Caughnawaga Indian Village Site

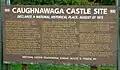
Interpretive sign for Caughnawaga site

The Caughnawaga site is open to the public. It lies on a hill on the north side of the Mohawk River near a natural spring, and was once protected by a defensive palisade. The village was also known as "Gandaouage;" or "Kachnawage", for "Indian Castle" in Mohawk, meaning a "fortified place." The outlines of twelve longhouses and stockade that existed 300 years ago are staked out.